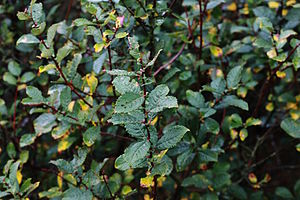
Spydpil / Galleri
Løv.
Løv og vinterknopper hos Spyd-Pil (Salix hastata). Billedet er taget i klitterne på Rømø.
Spydpil, også skrevet Spyd-Pil, er en op til 1,5 meter høj busk, der findes i grønsværsklitter og fugtig græsvegetation på kalkholdig bund. Pollen og nektar er vigtige fødekilder for bier og andre insekter i det tidlige forår.